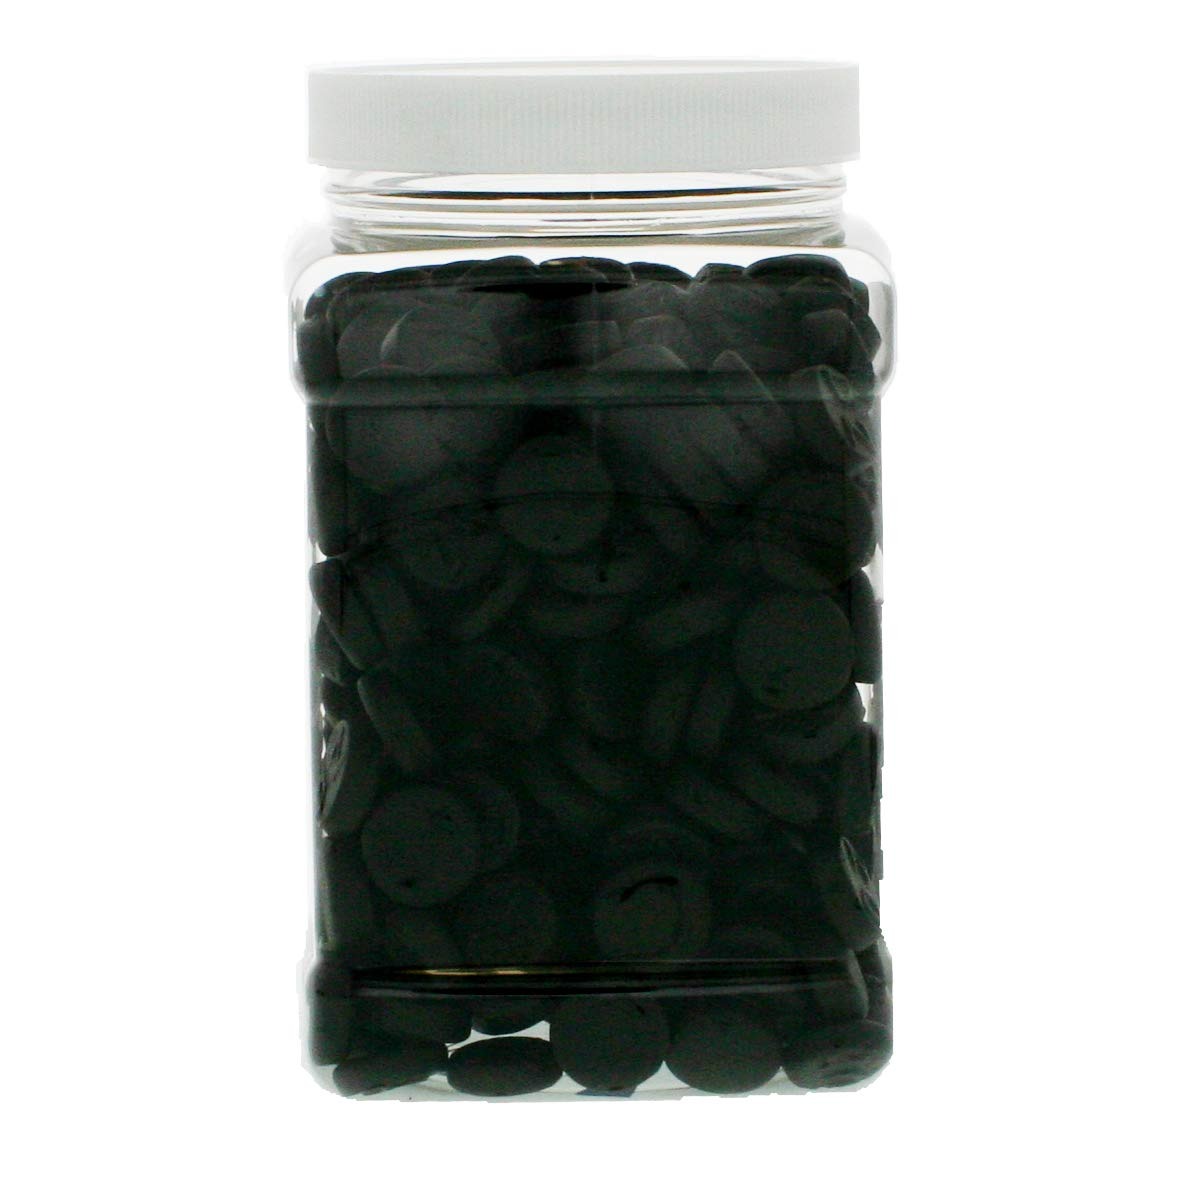
Item Name: Double Salt Licorice 2.25 Pound - Custom Double Salt Bulk Licorice Candy in a 48 FL OZ Gift Ready Reusable Square Jar
Value: 36.0
Unit: Ounce

Price: 24.95